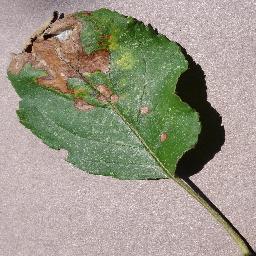
Label: Apple___Black_rot